Scottish Ambulance Service

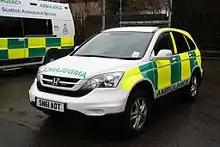
A PRU (Paramedic Response Unit). A Honda CRV 4x4

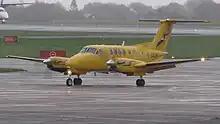
Beechcraft King Air

The national headquarters is located at Gyle Square, South Gyle, on the west side of Edinburgh.